2018 Zimbabwean presidential election petition

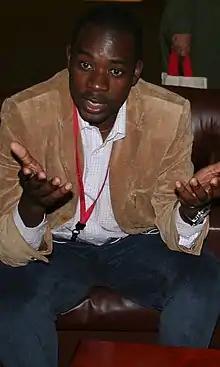
Applicant: MDC Alliance Leader, Nelson Chamisa

Political experts said that the appeal faces difficulties because of Zimbabwe's political scene and Judicial idiosyncrasies citing that the Judges' own values, perspectives, and secret personal and monetary interests plays a considerably more decisive role with regards to managing the argumentative issues Some political examiners anticipated that the lawful test had minimal shot of achievement.